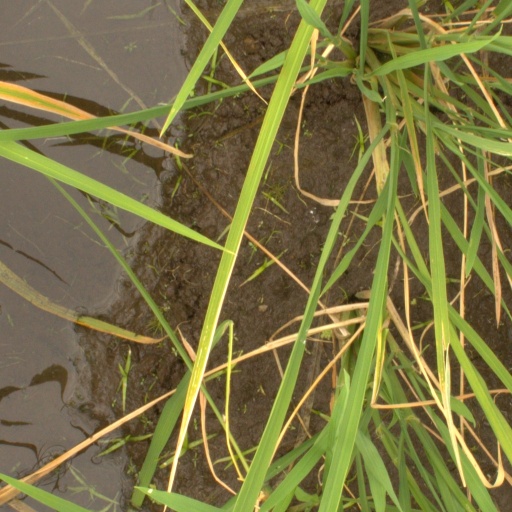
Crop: rice